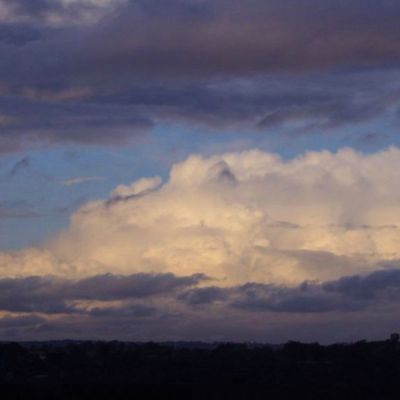
Cloud type: Stratocumulus (Sc)